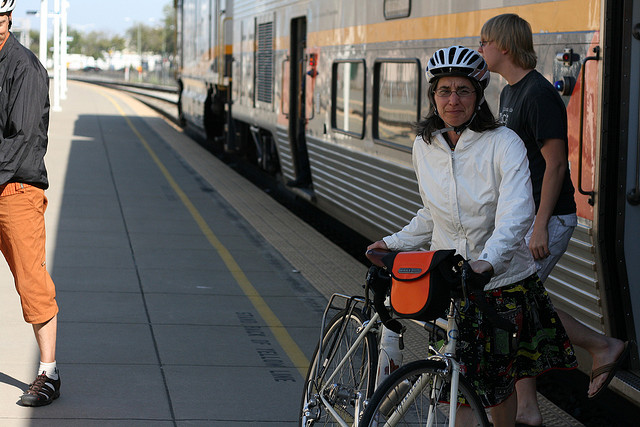
user: Given an image and a question. Answer the question in a short answer. Question: Why is she wearing that? Short Answer:
assistant: safety